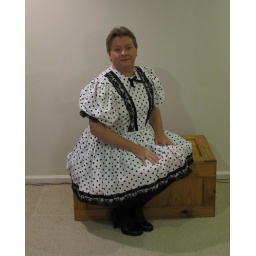
Chrisissy in black poka dot dress